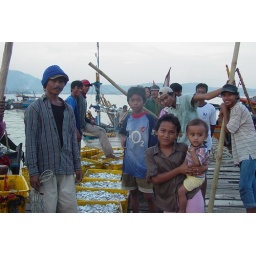
Locals at the fish market at Bandar Lampung in South Sumatra, Indonesia.